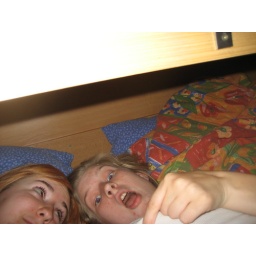
Eva and Carmen looking silly in drawer bed